Military history of Italy during World War II

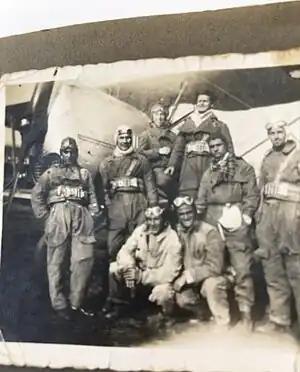
Pompeo D'Ambrosio (the second standing from he left) in 1938 was a pilot of the Italian Air Force who survived WWII due to being discharged; all others in the photo died in combat

On the Greek island of Cephallonia, General Antonio Gandin, commander of the 12,000-strong Italian "Acqui" Division, decided to resist the German attempt to forcibly disarm his force. The battle raged from 13 to 22 September, when the Italians capitulated having suffered some 1,300 casualties. Following the surrender, the Germans proceeded to massacre thousands of the Italian prisoners.